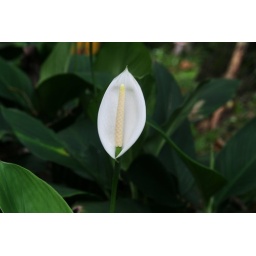
After pushing up their pure white hoods above the foliage the flowers can be enjoyed for weeks and months.